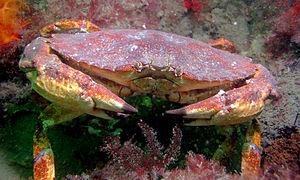
Cancer productus appelé le crabe rouge est une espèce de crabes de la famille des Cancridae. On le trouve sur la côte ouest de l'Amérique du Nord.